List of United States Navy vice admirals on active duty before 1960

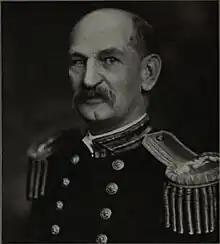
Henry T. Mayo

In 1915, Congress authorized the President to designate the commanders in chief of the Pacific, Atlantic, and Asiatic Fleets to hold the rank of admiral, and their seconds in command the rank of vice admiral. The chief of naval operations (CNO) received the rank of admiral the following year. Because Porter and Rowan had been promoted permanently to vice admiral and then never gone to sea again, Congress made these new ranks strictly "ex officio". Upon relinquishing command, an officer lost his designation as admiral or vice admiral and reverted to his permanent grade of rear admiral. The three fleet commanders were immediately made admirals to match the rank of their foreign counterparts, but only the second in command of the Atlantic Fleet, Henry T. Mayo, was designated a vice admiral, since the Pacific and Asiatic Fleets were too small to employ their vice admirals.